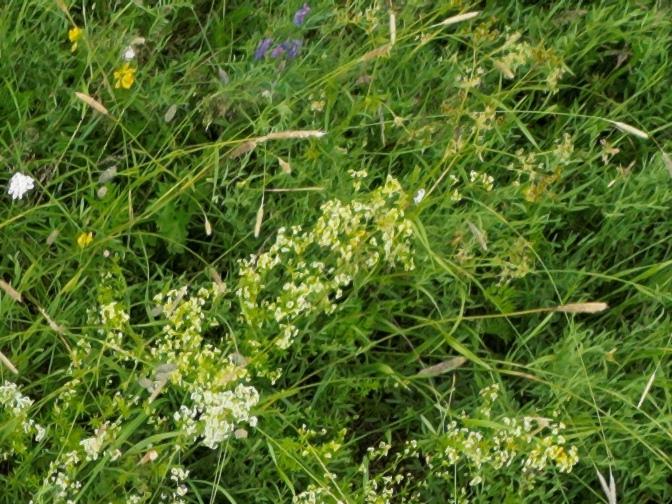
Flowers visible: yarrow flowers, yarrow flowers